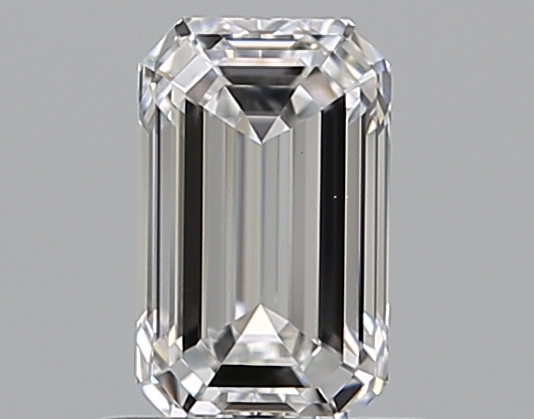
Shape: emerald
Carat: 0.7
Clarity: VS1
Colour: E
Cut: EX
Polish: EX
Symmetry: VG
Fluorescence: N
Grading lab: GIA
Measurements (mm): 6.43 x 3.93 x 2.69